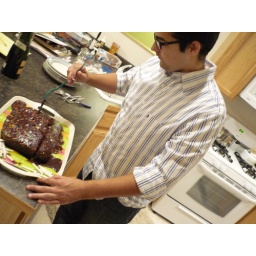
cutting his birthday cake that melted in the car thanks to the damn tri-cities heat.